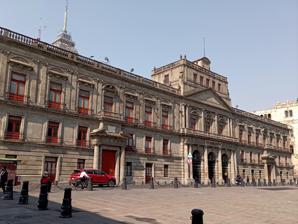
Building: Palacio de Minería
Country: Mexico
Year built: 1813
Palace in Mexico Palace of Mines General information Architectural style Neoclassical Location Mexico City , Mexico Construction started 1797 Completed 1813 Design and construction Architect(s) Manuel Tolsá The Palace of Mining , also Palace of Mines , ( Spanish : Palacio de Minería ) is a building in Mexico City , Mexico , considered to be a fine example of Neoclassical architecture in the Americas. It was designed and built between 1797 and 1813 by Valencian Spanish sculptor and architect Manuel Tolsá . It was built to house the Royal School of Mines and Mining of the Royal Court at the request of its director, Fausto Elhuyar , a scientifically-trained mineralogist. Throughout its history it has housed various educational institutions such as the National University, the School of Engineering, College of Mines, and the Physics Institute of the National Autonomous University of Mexico . Today it is a museum that belongs to the Faculty of Engineering of the UNAM . The building is located on Tacuba Street opposite the Plaza Manuel Tolsá and the equestrian statue ( Carlos IV of Spain ) also sculpted by Tolsá. History A model of the building at the Manuel Tolsá Museum The history of the Palace of Mines dates back to 1793 when the Royal College of Mines of New Spain acquired the land where the building now stands with the help of Viceroy Juan Vicente de Güemes, 2nd Count of Revillagigedo , who commissioned the design and construction to the prominent architect Manuel Tolsá, who was also the sculptor of the equestrian sculpture of Charles IV , known as "El Caballito" as well as the final stage of construction of the Metropolitan Cathedral in Mexico City . The Mining Palace was one of the first buildings designed for teaching engineering and metallurgy, all the more important as mining was the main economic activity of New Spain and one of the main sources of riches of the Spanish Empire. The Mining Palace therefore reflected in its sober and elegant architecturally maintained proportions, the Enlightenment ideal of reason and order to attain knowledge and how that knowledge could positively transform reality through scientific exploitation of mineral resources, thus becoming one of the first institutions for technological development in the Americas. After military revolts that occurred during the first half of the nineteenth century and after a partial reconstruction by architect Antonio Villard, without altering the original design of Manuel Tolsá, the Mining Palace was closed and was even considered for use as the imperial palace of Emperor Maximilian I of Mexico before he chose the Castle of Chapultepec as his residence. Years later, the Palace of Mining had various uses until in 1867 when it regained its original purpose of housing the Special School Engineers and it remained as such for almost a hundred years before it was transferred in 1954 to the building of the current Faculty of Engineering, UNAM , Ciudad Universitaria. Inside this magnificent building are the Courtyard, the Lecture Hall, the former chapel of the Virgin of Guadalupe and its lavish steps, immortalized by various artists and writers throughout history. Currently the Palace of Mining is part of the heritage of the UNAM , and in it are held various conferences, courses, and events including the International Book Fair of the Mining Palace, one of the more significant literary events in the city, wherein editorial conferences of publishers from the Spanish-speaking world are held. It also houses the Museo Manuel Tolsá, the Historical Heritage, the Center for Information and Documentation "Bruno Mascanzoni" as well as various trade associations, including the Society of Alumni of the Faculty of Engineering (SEFI), the College of Petroleum Engineers of Mexico and the Mexican Academy of Engineering. References